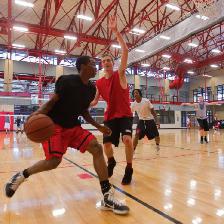
Label: Human